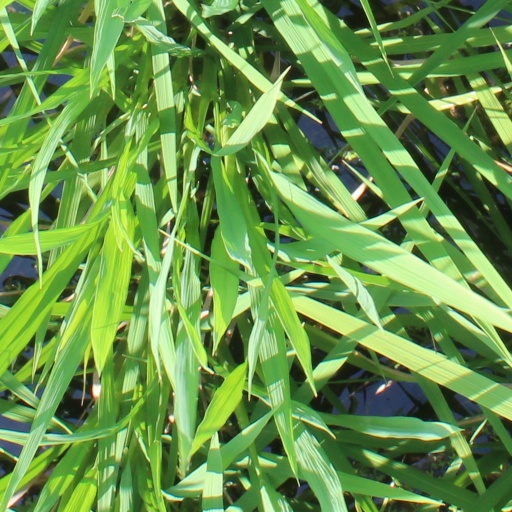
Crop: rice